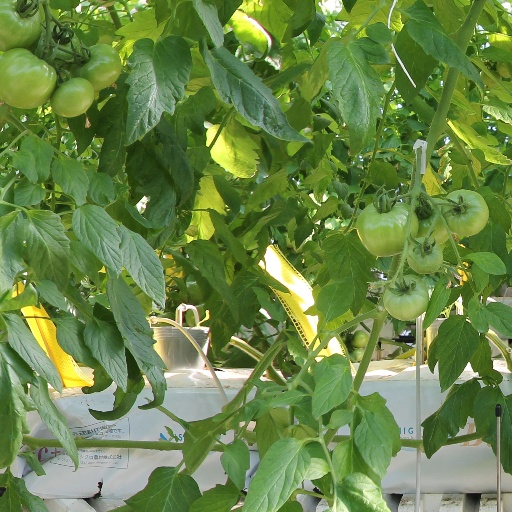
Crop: tomato